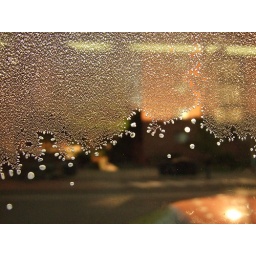
05-05-10 - bubbles in a bus window